American literature

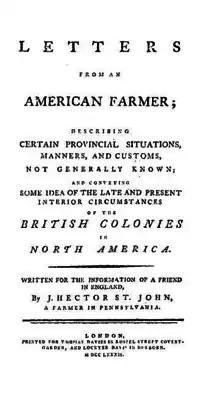
"Letters from an American Farmer" is one of the first in the canon of American literature, and has influenced a diverse range of subsequent works.

The Thirteen Colonies have often been regarded as the center of early American literature. However, the first European settlements in North America had been founded elsewhere, many years earlier. The first item printed in Pennsylvania was in German and was the largest book printed in any of the colonies before the American Revolution. Spanish and French had two of the strongest colonial literary traditions in the areas that now comprise the United States. Moreover, a wealth of oral literary traditions existed on the continent among the numerous different Native American tribes. However, with the onset of English settlement of North America, the English language established a foothold in North America that would spread with the growth of England's political influence in the continent and the continued arrival of settlers from the British Isles. This included the English capture of the Dutch colony of New Amsterdam in 1664, with the English renaming it New York and changing the administrative language from Dutch to English.